Bukhari (heater)

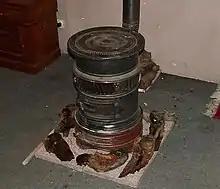
A bukhari in a house in Karte Se, Kabul, Afghanistan in 2006

A bukhāri (Persian بُخاری) is a traditional space heater from Central Asia and northern areas of the Indian Subcontinent, which is typically a wood-burning stove. "Bukharis" consist of a wide cylindrical fire-chamber at the base in which wood, charcoal or other fuel is burned and a narrower cylinder on the top that helps in heating the room and acts as a chimney. The base of an Indian "bukhari" is wider than that of most western wood-burning stoves. "Bukharis" are found in the entire northern belt of the region, i.e. Afghanistan, Tajikistan, northern Pakistan, North India, Nepal, Bhutan and Northeast India.